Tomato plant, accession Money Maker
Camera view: tilt-top (135 deg); turntable rotation: 30 degrees
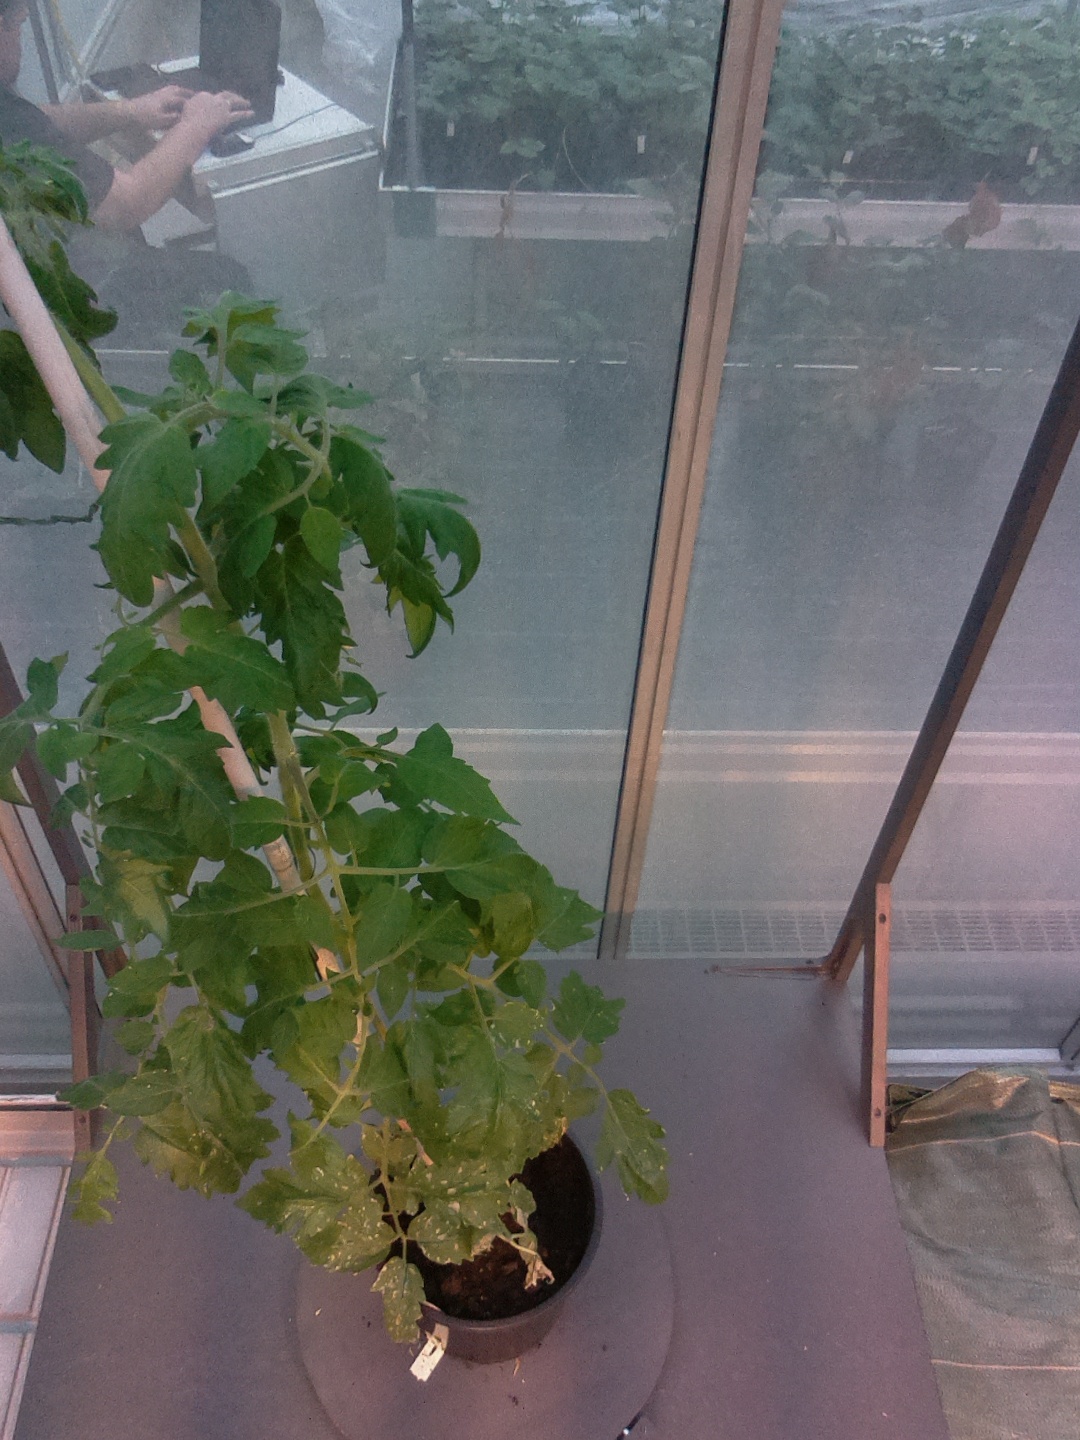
BBCH growth stage 65: Full flowering, 50%-60% of flowers open, first petals falling